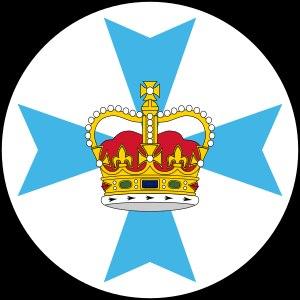
La dénomination de croix de Malte, ou croix de saint Jean, est utilisée aujourd'hui dans plusieurs acceptions pour désigner différents symboles et même un dispositif mécanique ou une plante rappelant l'une et l'autre la forme de cette croix ; une croix à quatre branches mais à huit pointes.